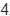
Number: 4